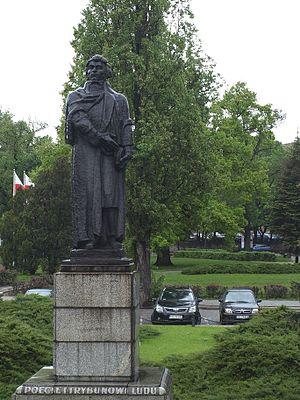
La statue de Adam Mickiewicz à Gorzów Wielkopolski (conçu par Józef Gosławski, 1956). Magyar: Adam Mickiewicz emlékműve Gorzów Wielkopolski (Józef Gosławski, 1956). Íslenska: Minnisvarði Adam Mickiewicz í Gorzów Wielkopolski (Józef Gosławski, 1956). Italiano: Il monumento a Adam Mickiewicz in Gorzów Wielkopolski, progettato da Józef Gosławski, 1956. Lëtzebuergesch: Monument fir den Adam Mickiewicz zu Gorzów Wielkopolski (Józef Gosławski, 1956). Plattdüütsch: Denkmol för Adam Mickiewicz in Gorzów Wielkopolski (Józef Gosławski, 1956).
Józef Jan Gosławski - sculpteur et médailleur polonais. Auteur de pièces de monnaie, monuments et médailles. Lauréat de plusieurs concours artistiques ; il a été remis la Croix d’Argent du Mérite.